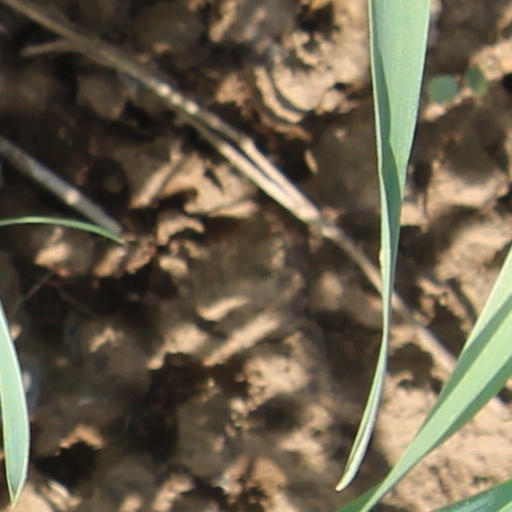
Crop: wheat